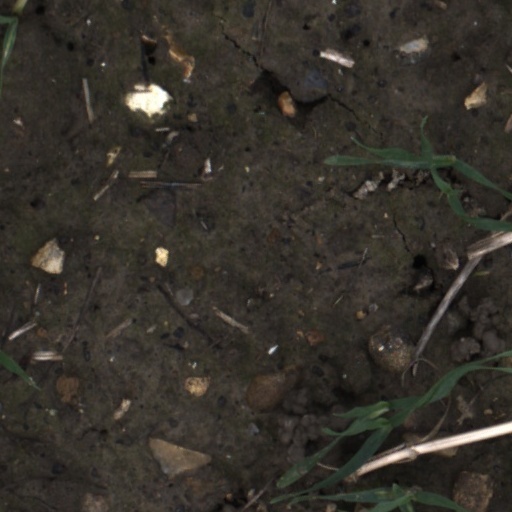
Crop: wheat